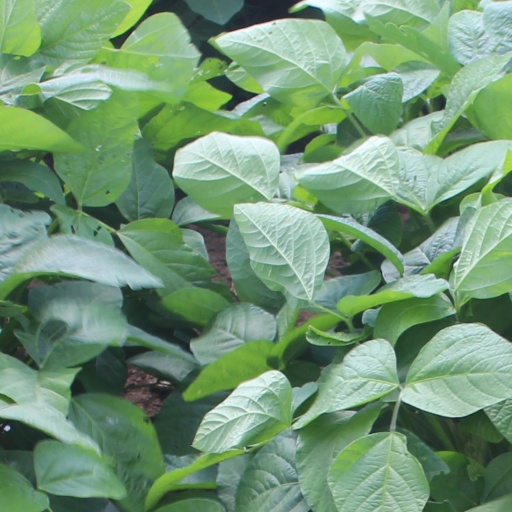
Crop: soybean